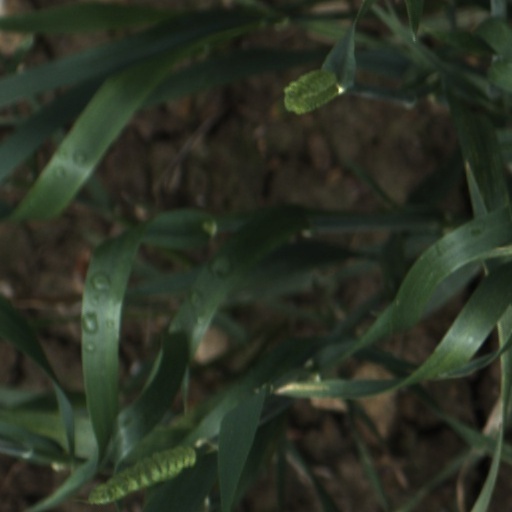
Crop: wheat